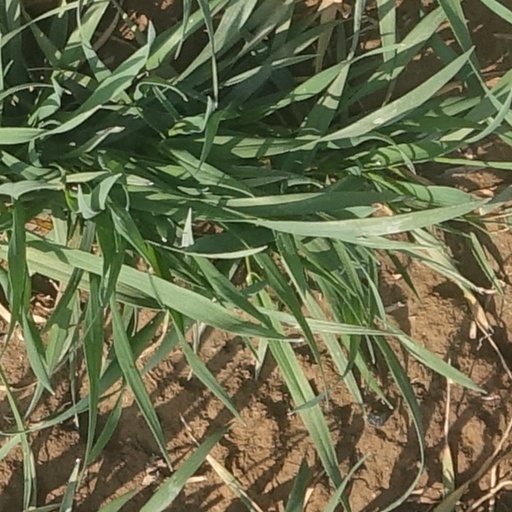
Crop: wheat